Georgios Petrakis

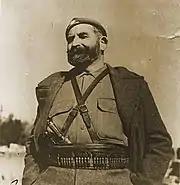
Georgios Petrakis in 1944

Georgios Petrakis (1890 – 1972), better known as Petrakogiorgis (also transliterated as Petrakoyiorgis, Petrakoyeorgis), was a Greek businessman, partisan, and politician. He was a leading figure in the Cretan resistance of the years 1941 – 1944 against the Axis occupation forces, well respected for his patriotism, courage, honesty, perspicacity and selflessness.